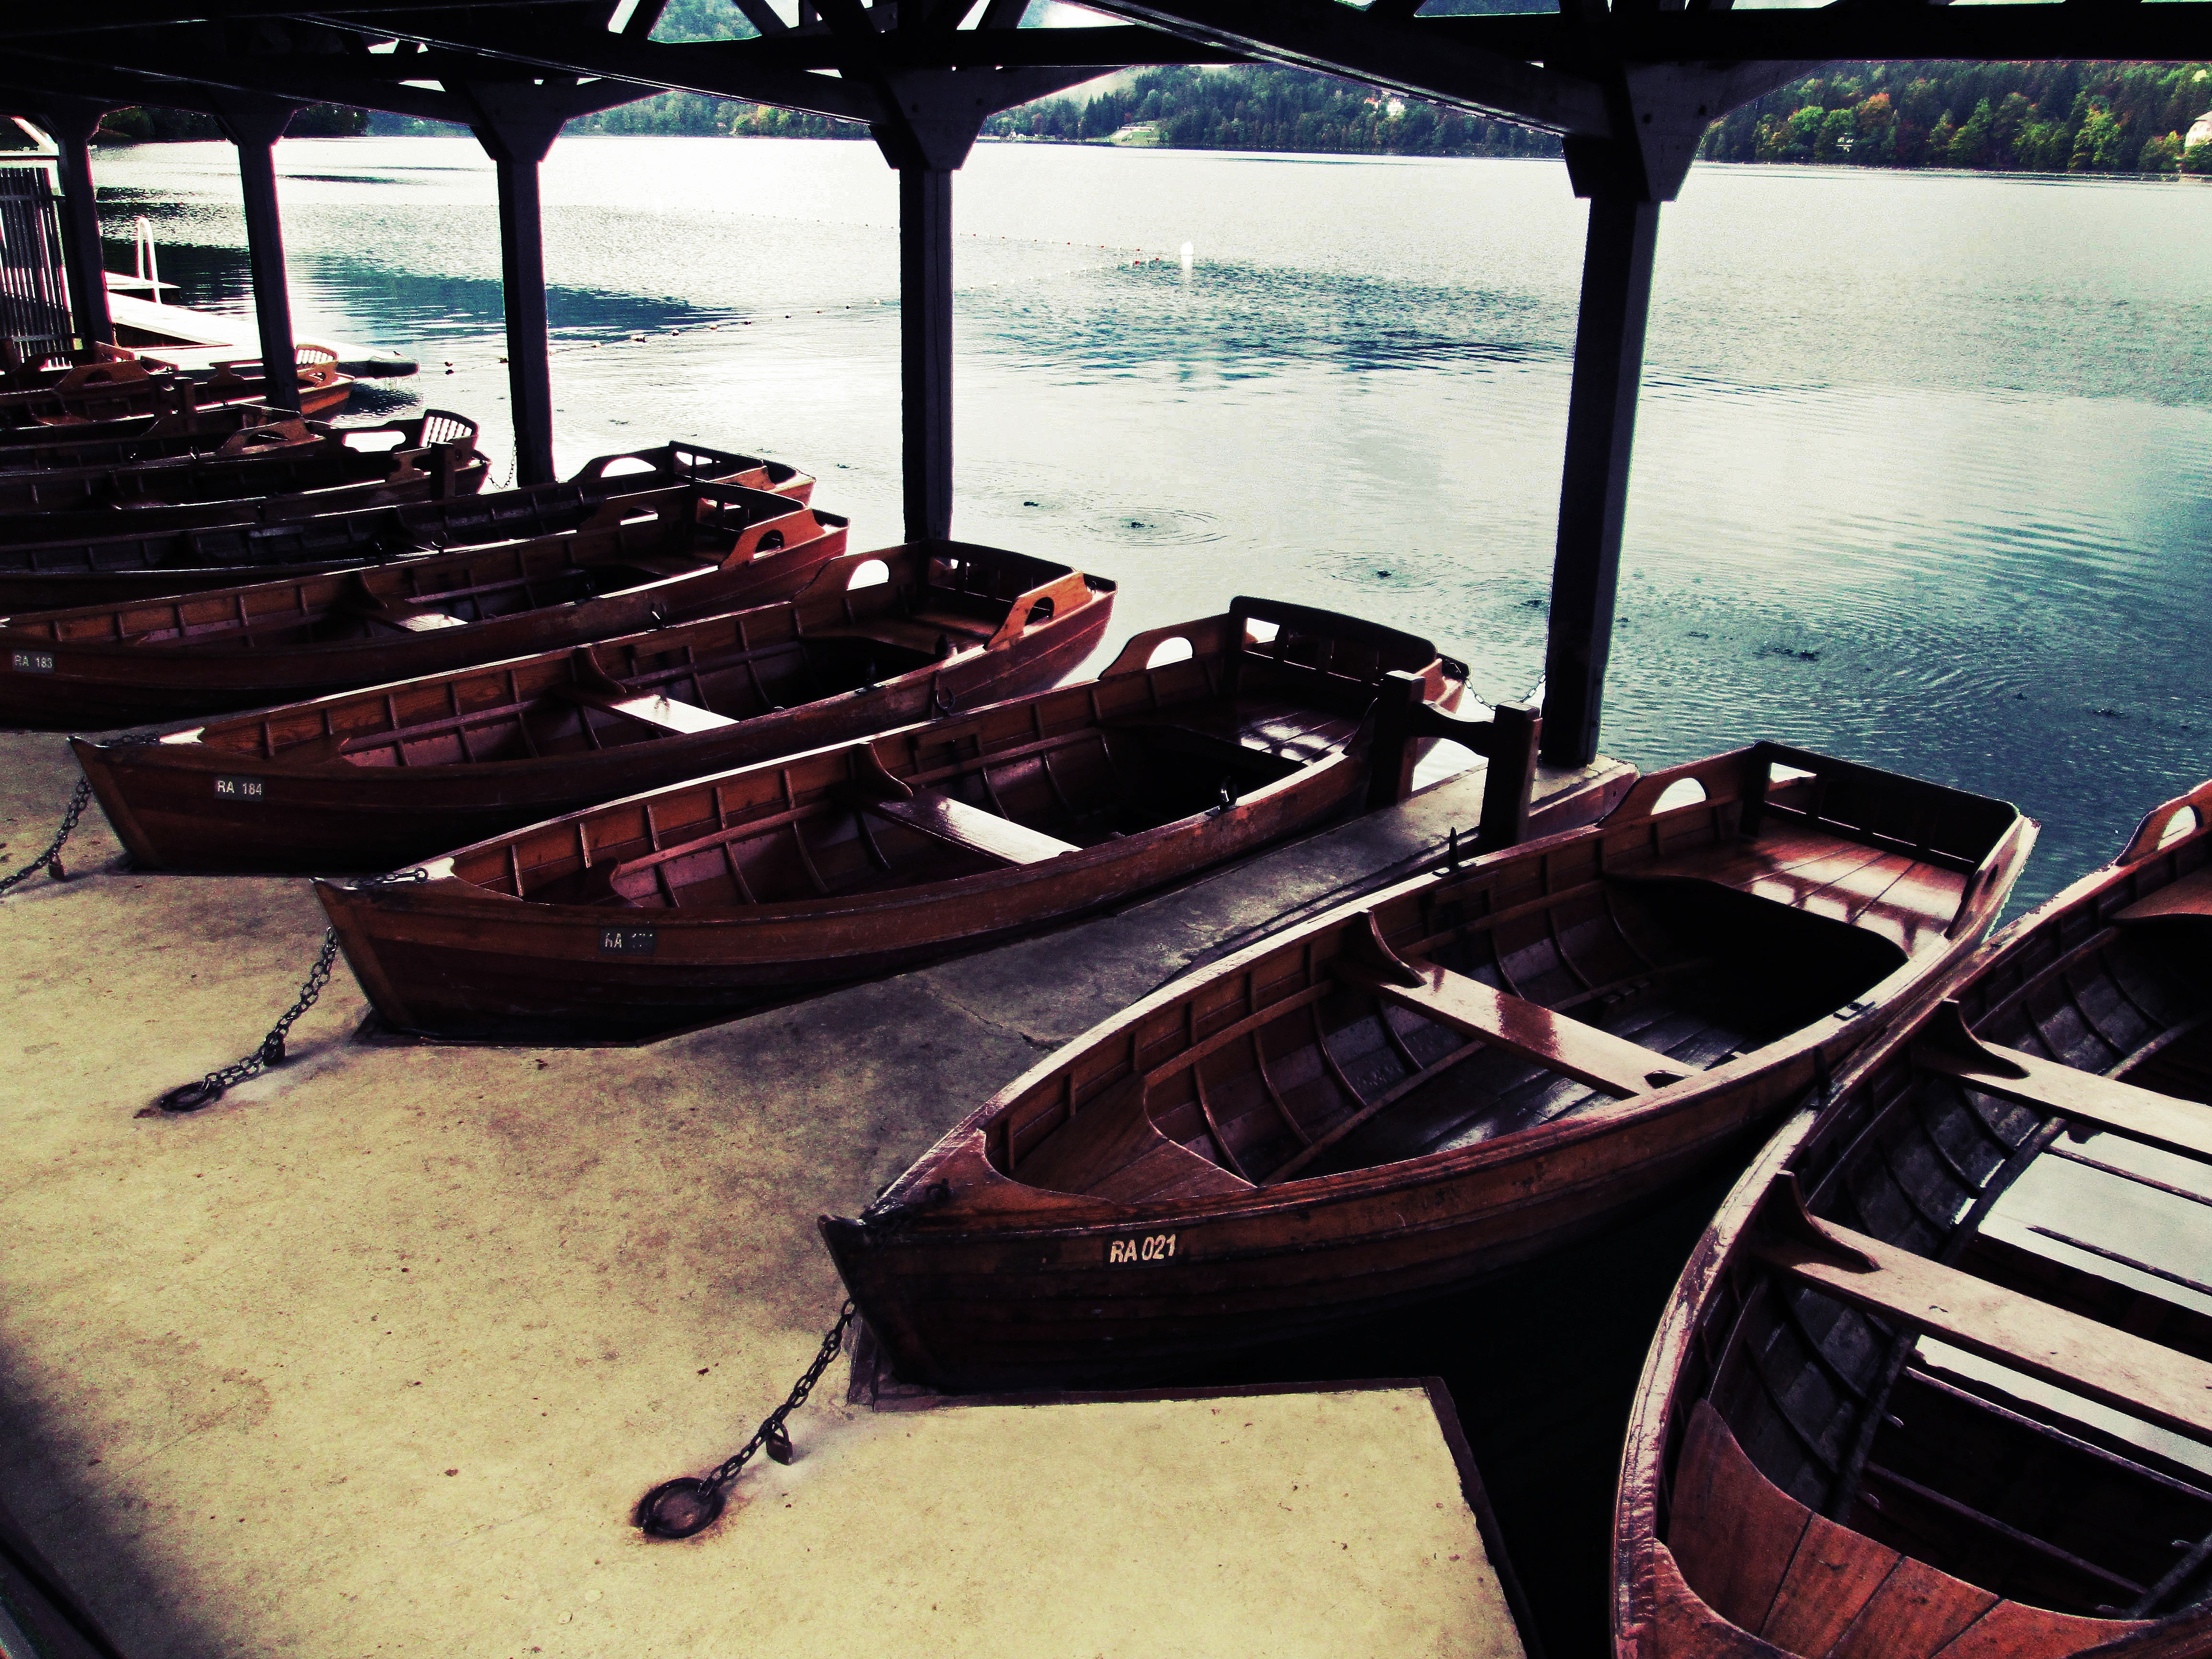
wood, boat, lake, vehicle, yacht, peaceful, bay, grunge, motorboat, boating, boats, gondola, watercraft, dinghy, watercraft rowing